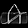
Label: Bag